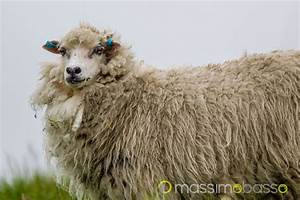
Label: sheep